Calum Willock

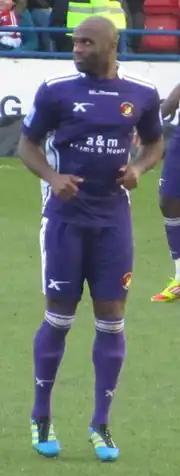
Willock playing for Ebbsfleet United in 2012

Calum Daniel Willock (born 29 October 1981) is a former professional footballer who played as a forward. In his career, he played in each of the top seven levels of English football. Born in England, he represented the Saint Kitts and Nevis national team internationally.